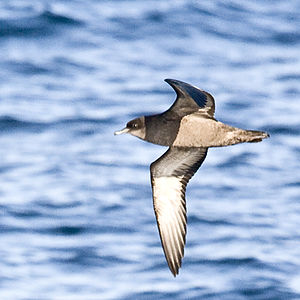
Tyndnæbbet skråpe
Tyndnæbbet skråpe er en stormfugl, der yngler ved de sydøstlige kyster af Australien og på Tasmanien. Den trækker til det nordlige Stillehav uden for yngletiden.